Emily E. Woodley

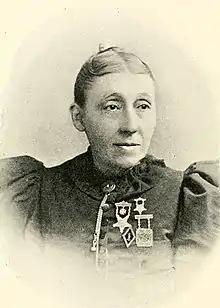
Emily E. Woodley, from an 1897 publication.

Emily E. Lansbury Wilson Woodley (May 26, 1835 – May 15, 1908) was an army nurse during the American Civil War, president of the National Association of Army Nurses of the Civil War from 1895 to 1898.